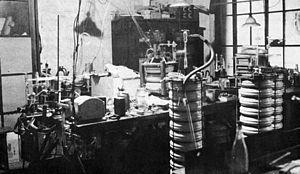
Etude du générateur de Van de Graaff dans le laboratoire de physique de l'université de Tokyo pendant l'occupation du Japon après 1945.
Un générateur de Van de Graaff est une machine électrostatique inventée par Robert Van de Graaff au début des années 1930 qui permet d'atteindre des tensions continues très élevées, mais des courants de faible intensité, avec des différences de potentiel de l'ordre de 5 à 10 mégavolts sur les générateurs industriels modernes. La nécessité d'obtenir des tensions élevées intervient dans plusieurs applications : expérimentations physiques où il est un composant d'un accélérateur de particules, alimentation d'un tube à rayons X. Le générateur utilise le mouvement d'une courroie isolante pour accumuler en continu des charges électriques sur une électrode terminale, typiquement une sphère métallique fixe et creuse.
L'université de Tokyo, couramment abrégé en Tōdai, est une université nationale japonaise, située à Tokyo. Elle a été fondée en 1877, comme l'une des universités impériales du Japon, et appartient depuis 2004 à l'association des universités nationales du Japon.